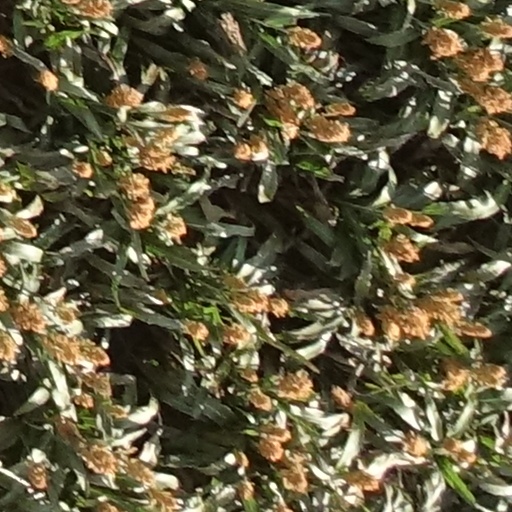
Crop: sorghum